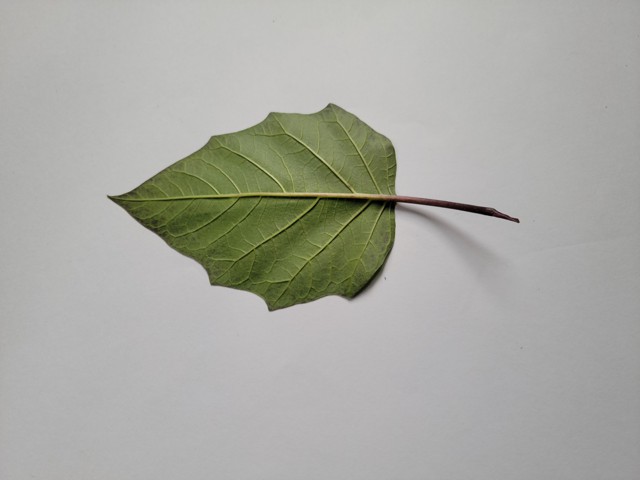
Plant: kalodhutura